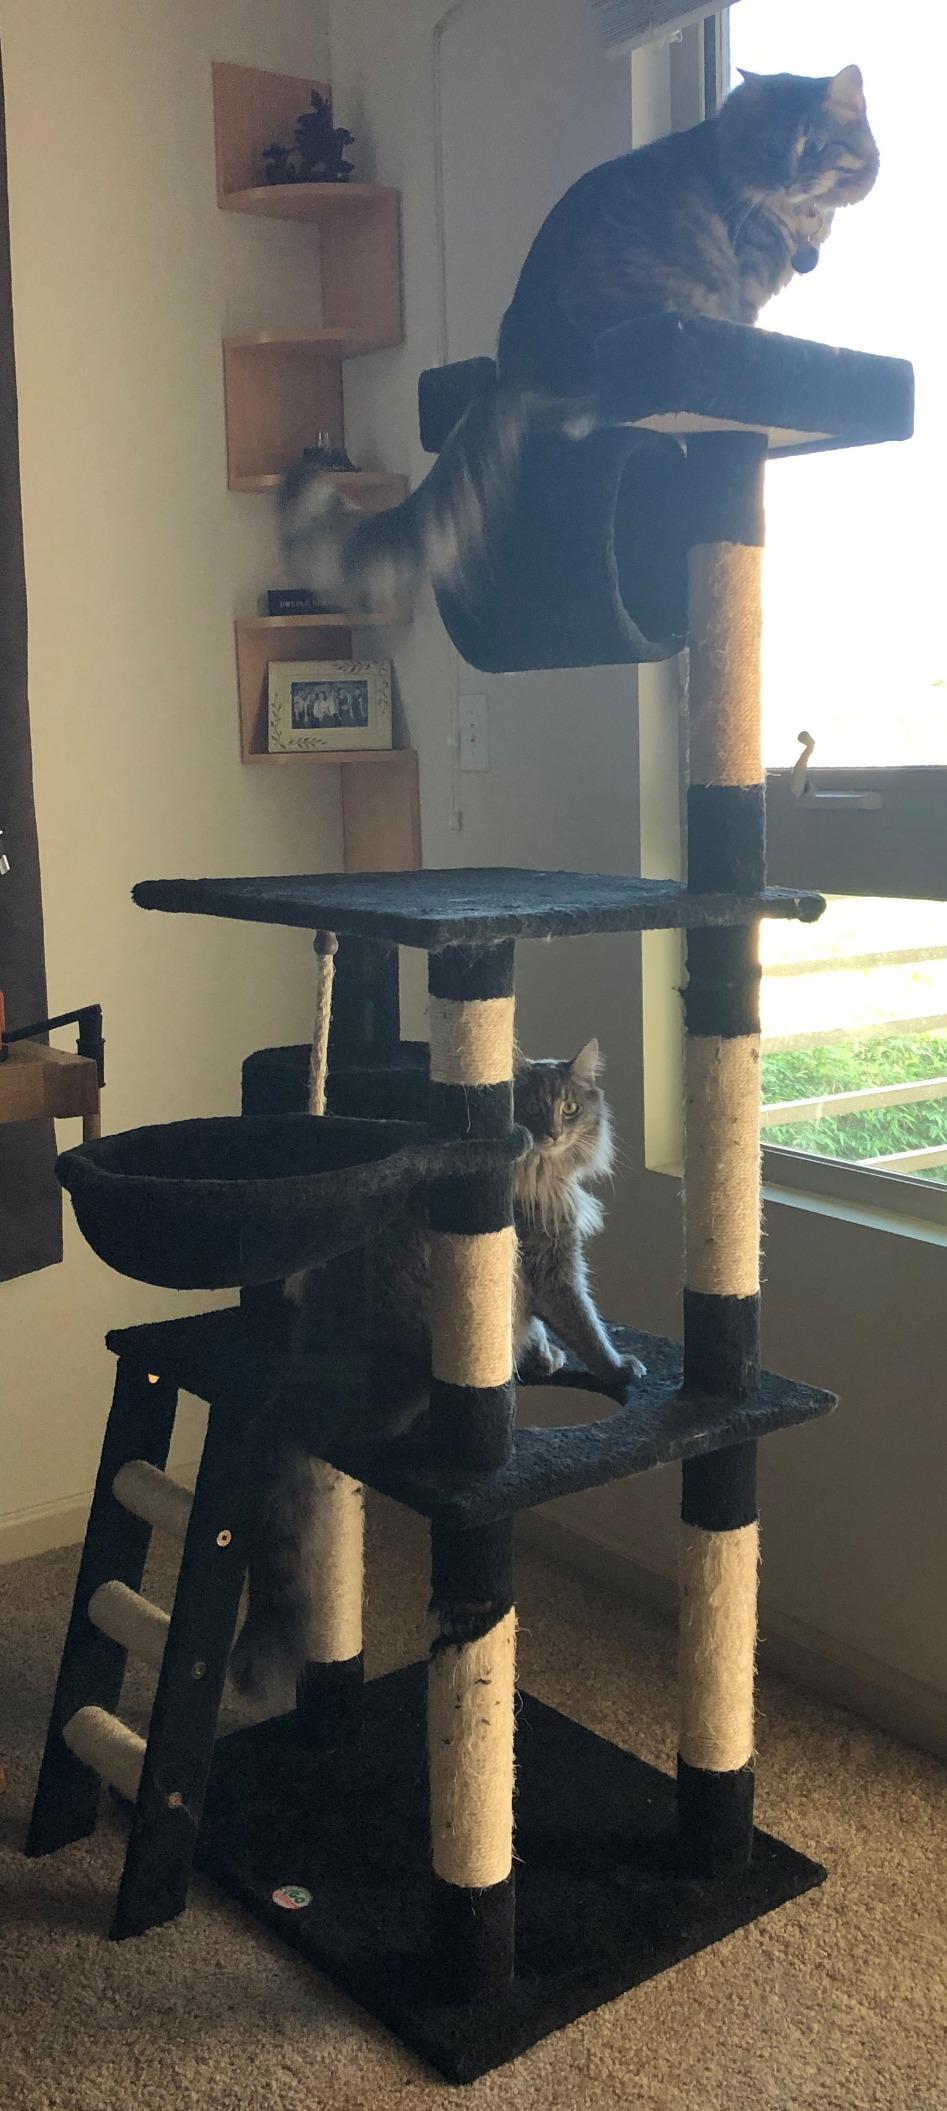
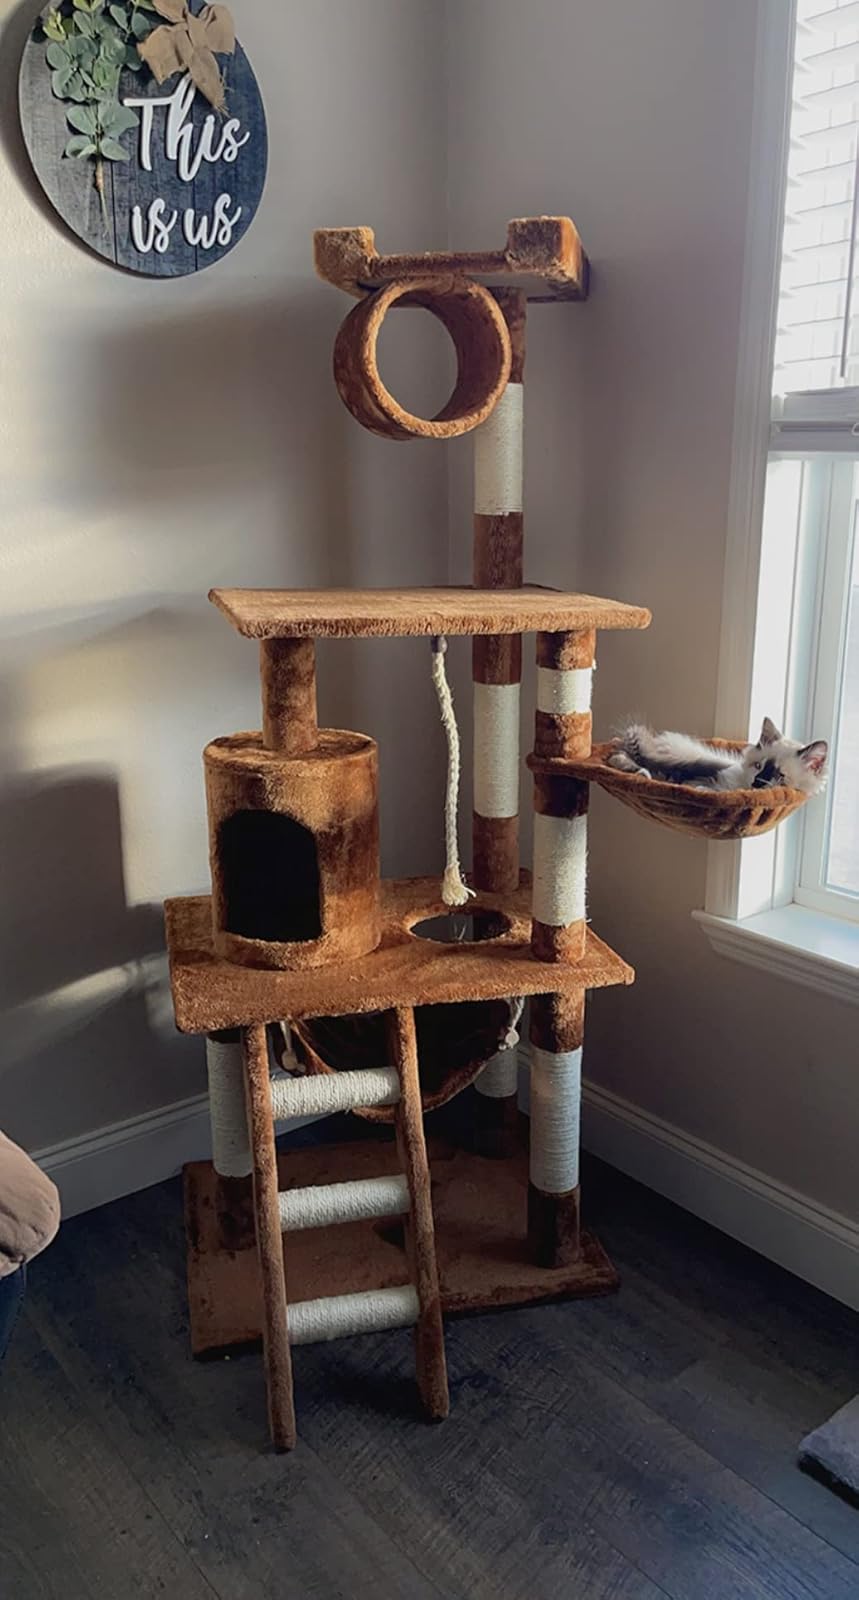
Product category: items_cat tree
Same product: no